Well-being

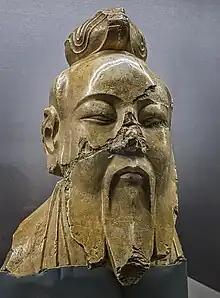
According to Laozi's Taoism, well-being is achieved by acting in harmony with nature.

Hedonism about well-being, also called "prudential hedonism", holds that pleasure and pain are the only factors of well-being. It states that how well a life goes for a person depends entirely on how it feels to live this life, expressed as the balance of pleasure over pain. One view sees pleasure and pain as bodily sensations, like the pleasure of eating delicious food and the pain of injuring a leg. However, hedonists generally take a wider perspective, characterizing pleasure and pain broadly as any experience that feels good or bad. This broader understanding includes the intellectual pleasure of reading an engaging book and the sorrow of losing a loved one. According to quantitative hedonism, the value of each episode of pleasure and pain depends only on its intensity and duration. Qualitative hedonism, an alternative perspective, also considers non-quantitative factors, such as the distinct quality of an experience.